Rubicon (TV series)

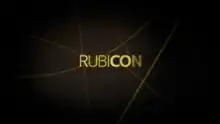

Rubicon is an American conspiracy thriller television series created by Jason Horwitch and produced by Henry Bromell that was broadcast on the AMC television network in 2010. The series centers on an intelligence analyst working for the American Policy Institute (API) in New York City. The series stars James Badge Dale, Jessie Collins, Lauren Hodges, Miranda Richardson, Dallas Roberts, Christopher Evan Welch, Arliss Howard, and Michael Cristofer.